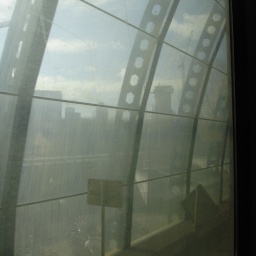
view from a dirty window in a dirty train through the dirty glass of the dirty station on some highway and industrial zone...